Antartiko

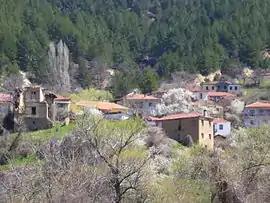
Antartiko in 2007

Antartiko (until 1927 Ζέλοβο – "Zelovo"; Macedonian/Bulgarian: Желево / "Zhelevo"), is a village in the Prespes Municipality in Macedonia. Nestled in the mountains to the west of Florina at an altitude of 1047 metres, the village has suffered from a long decline in population and influence.